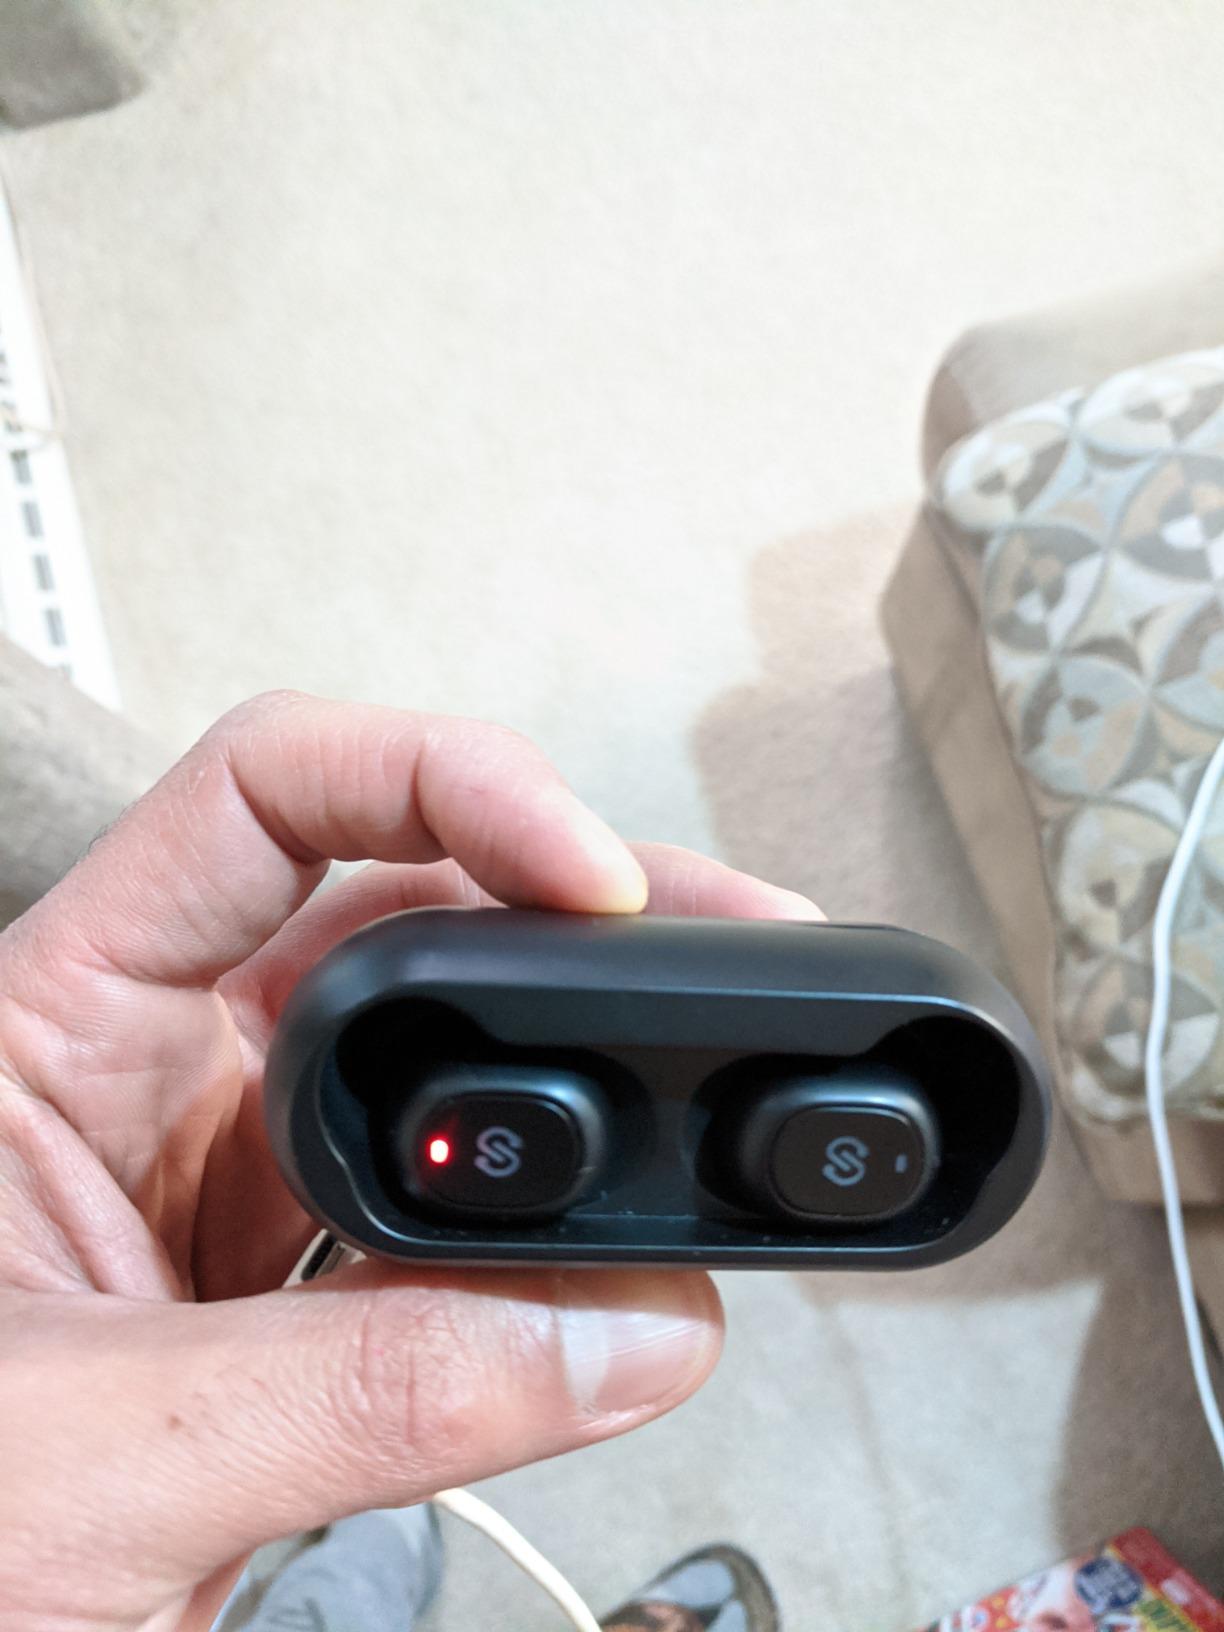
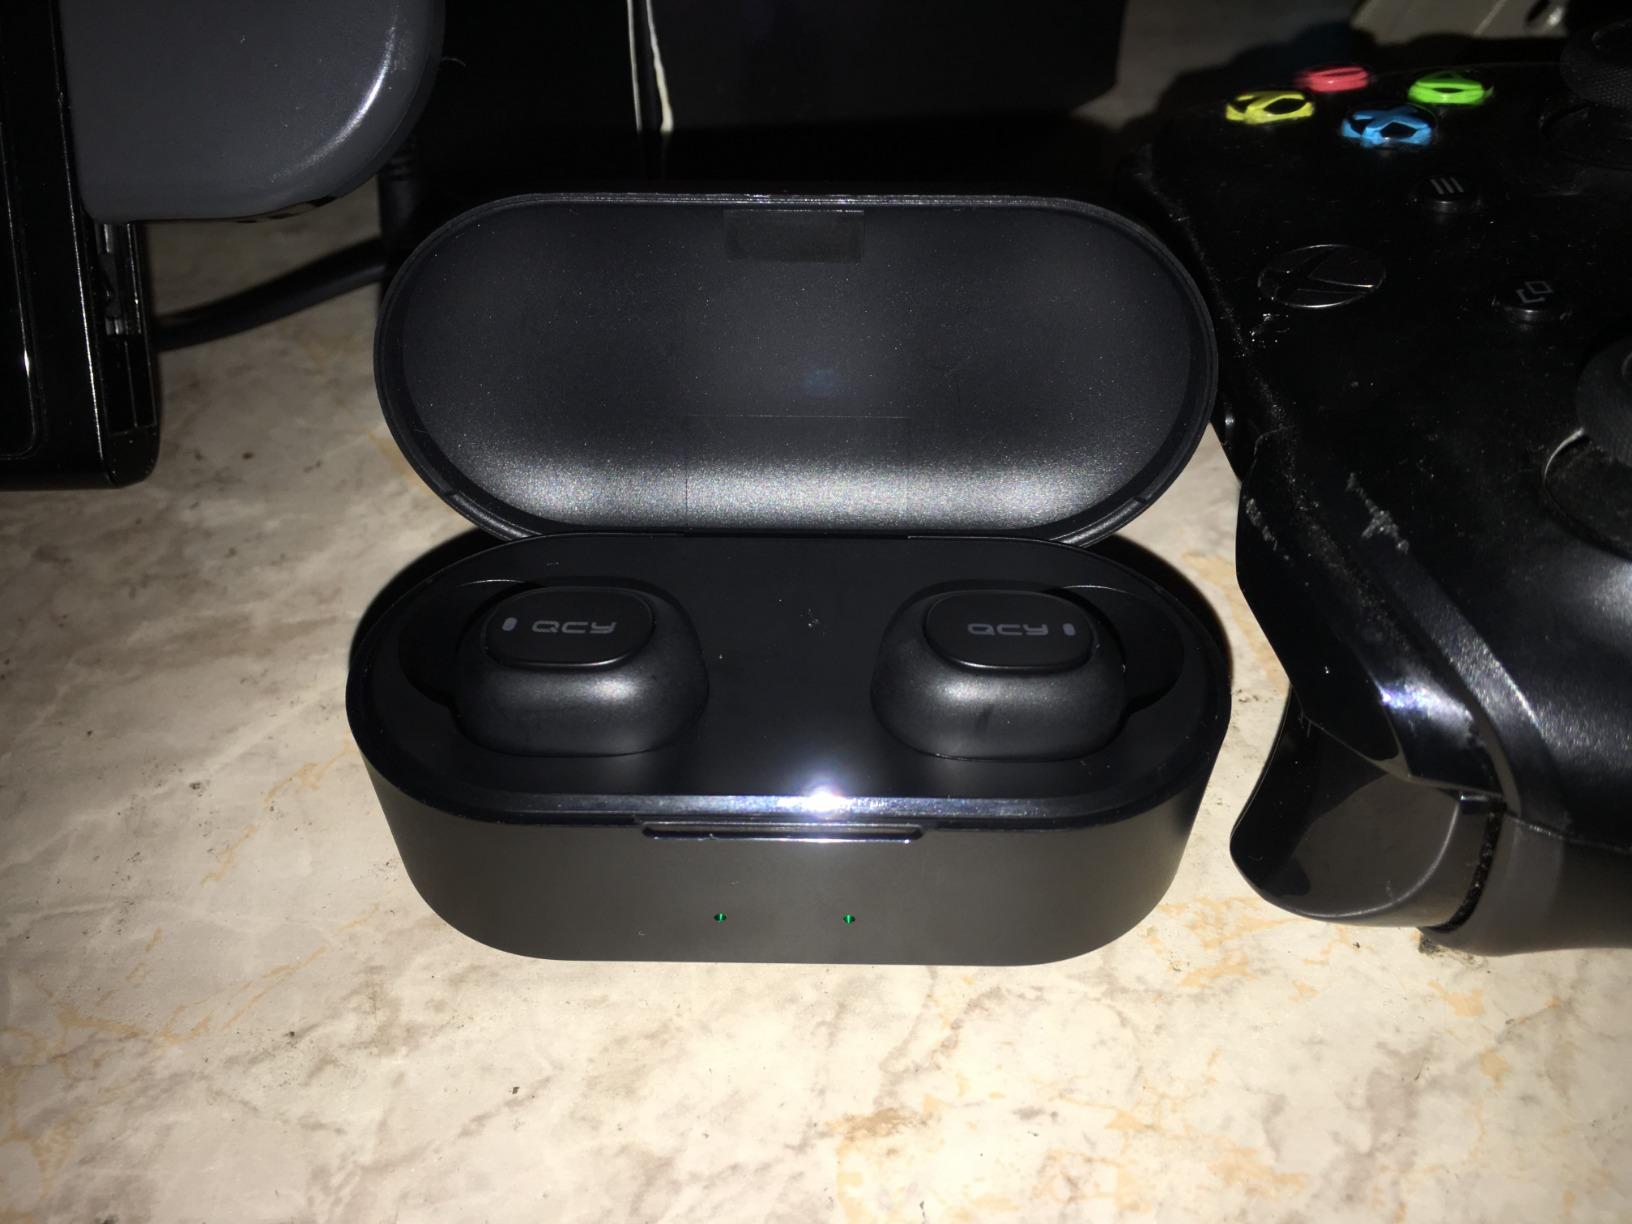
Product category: earbuds
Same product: no